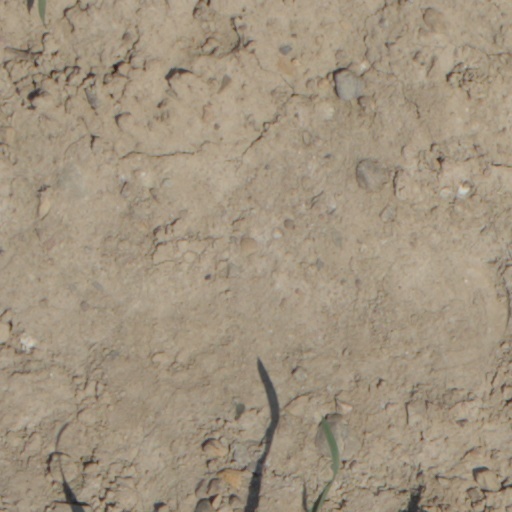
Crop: wheat